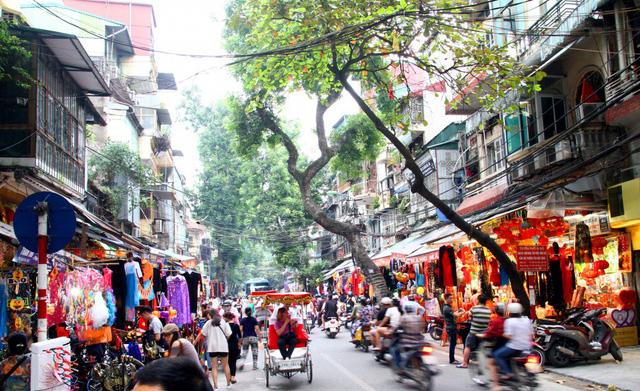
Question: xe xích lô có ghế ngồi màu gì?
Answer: ghế màu đỏ